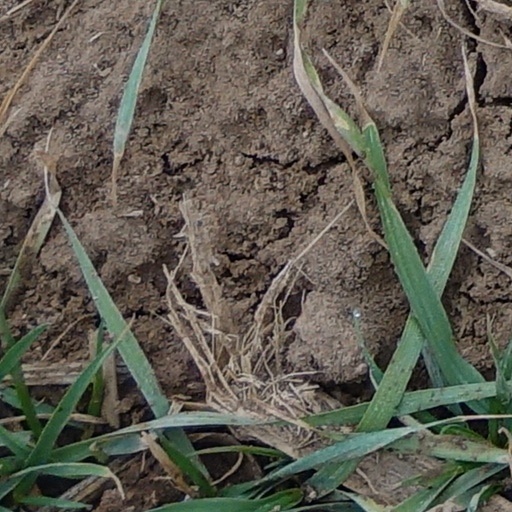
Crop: wheat